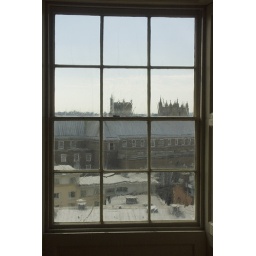
View of the Council House &amp;amp; Cathedral through the distorted old glass in a Georgian House window